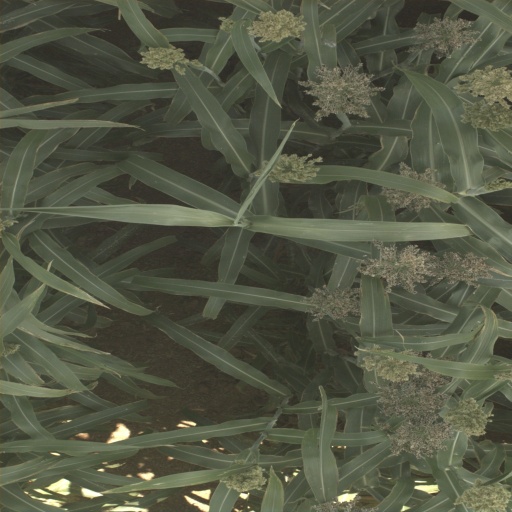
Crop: sorghum